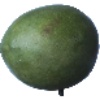
Label: Mango 1